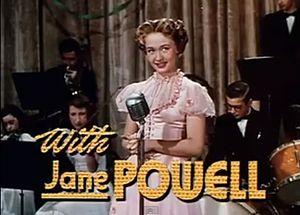
Jane Powell est une chanteuse et actrice américaine, née Suzanne Lorraine Burce à Portland le 1ᵉʳ avril 1929.
Ainsi sont les femmes est un film musical américain de Richard Thorpe sorti en 1948.